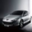
Label: automobile